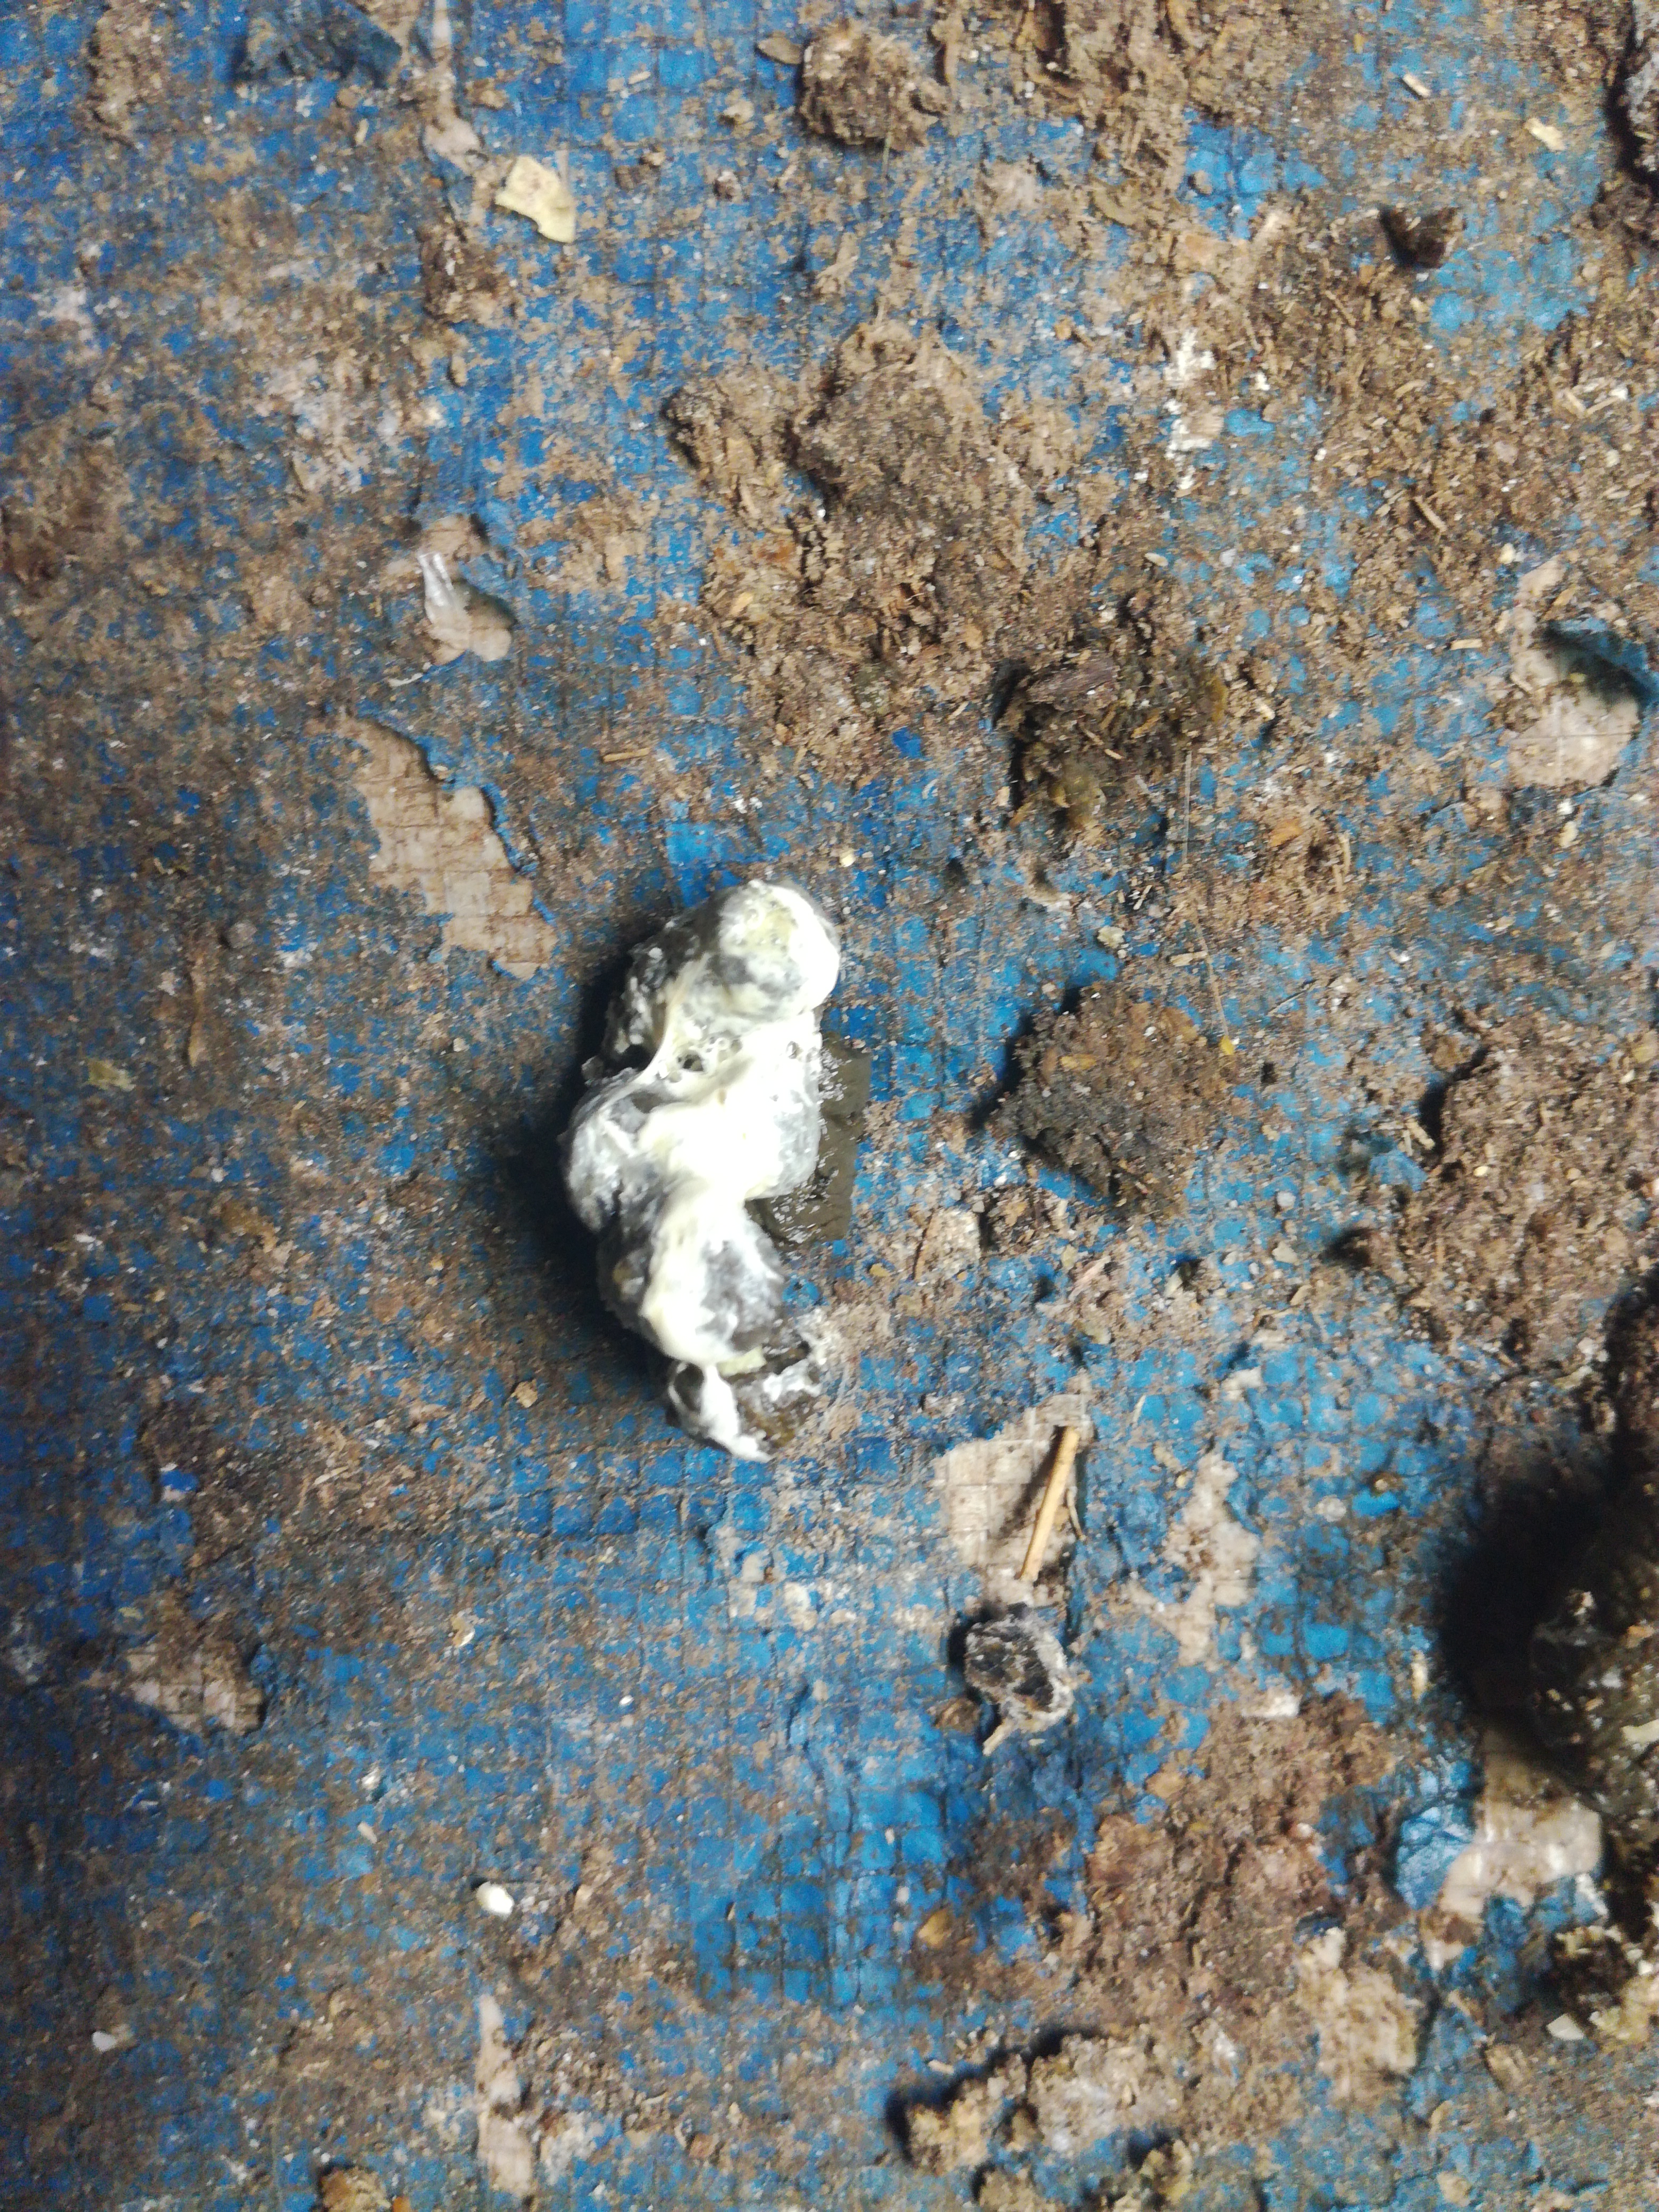
PCR-confirmed diagnosis: Salmonella